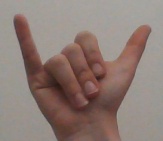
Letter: ya